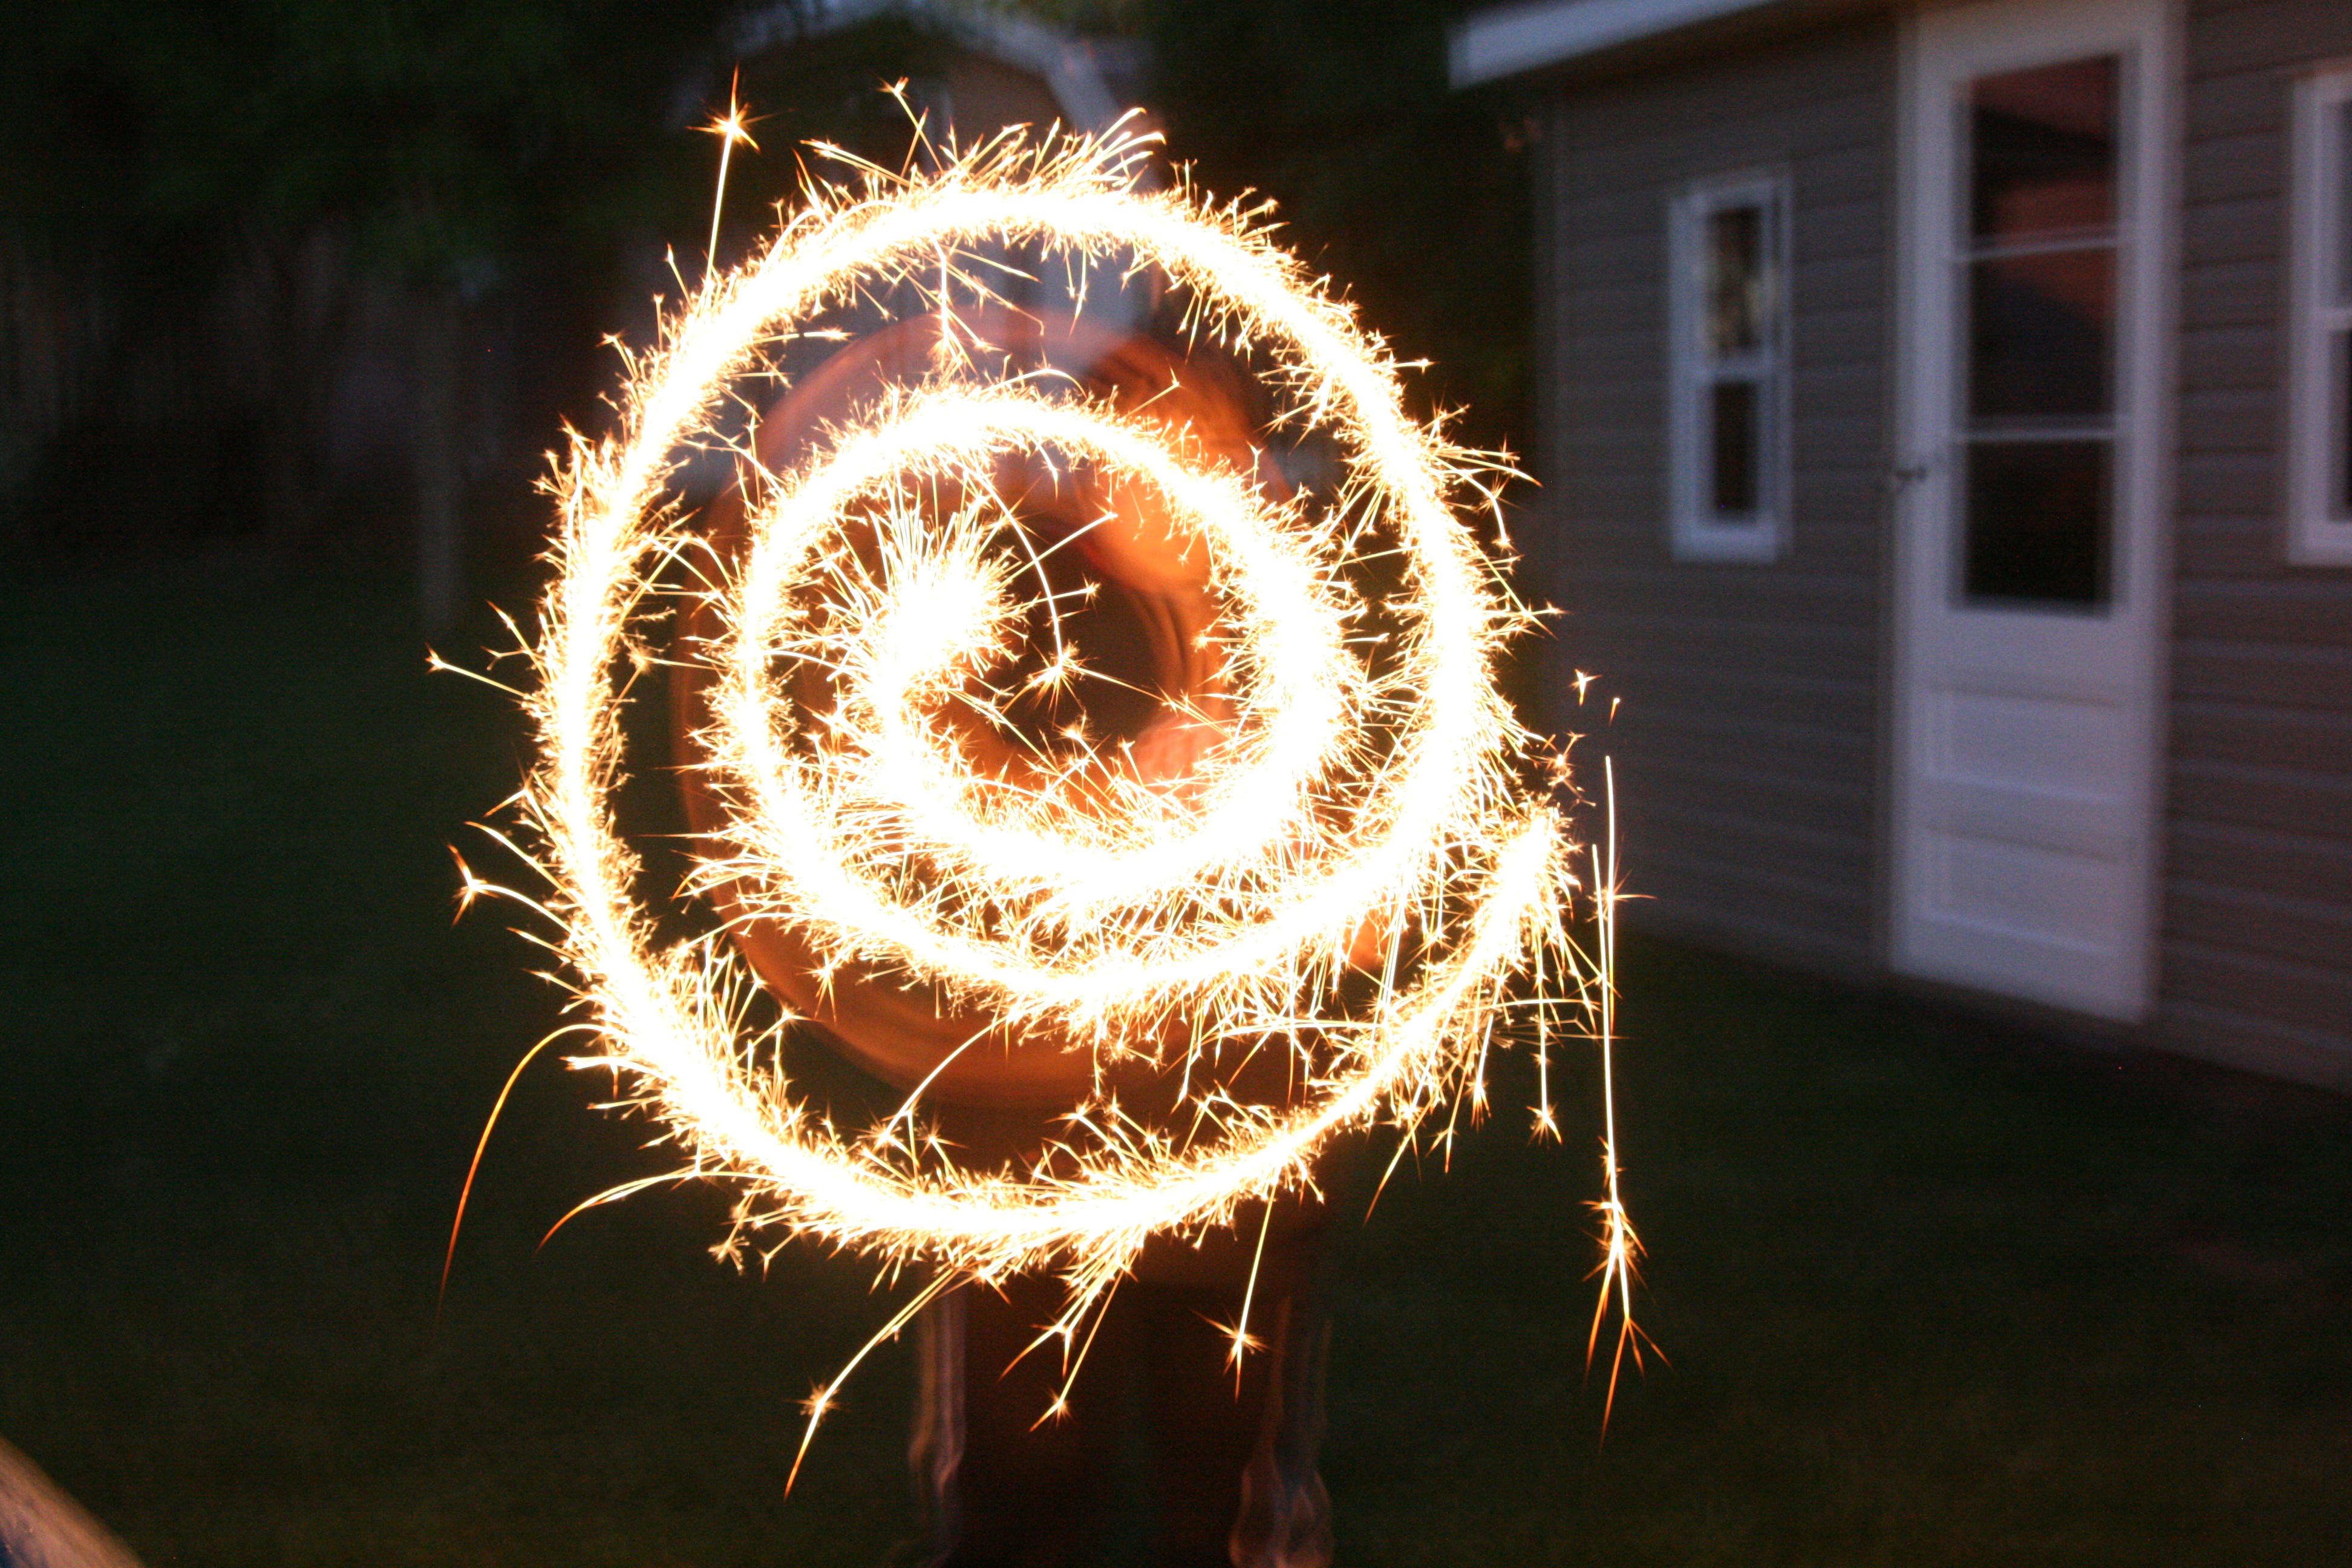
night, flower, sparkler, young, fireworks, fun, happy, event